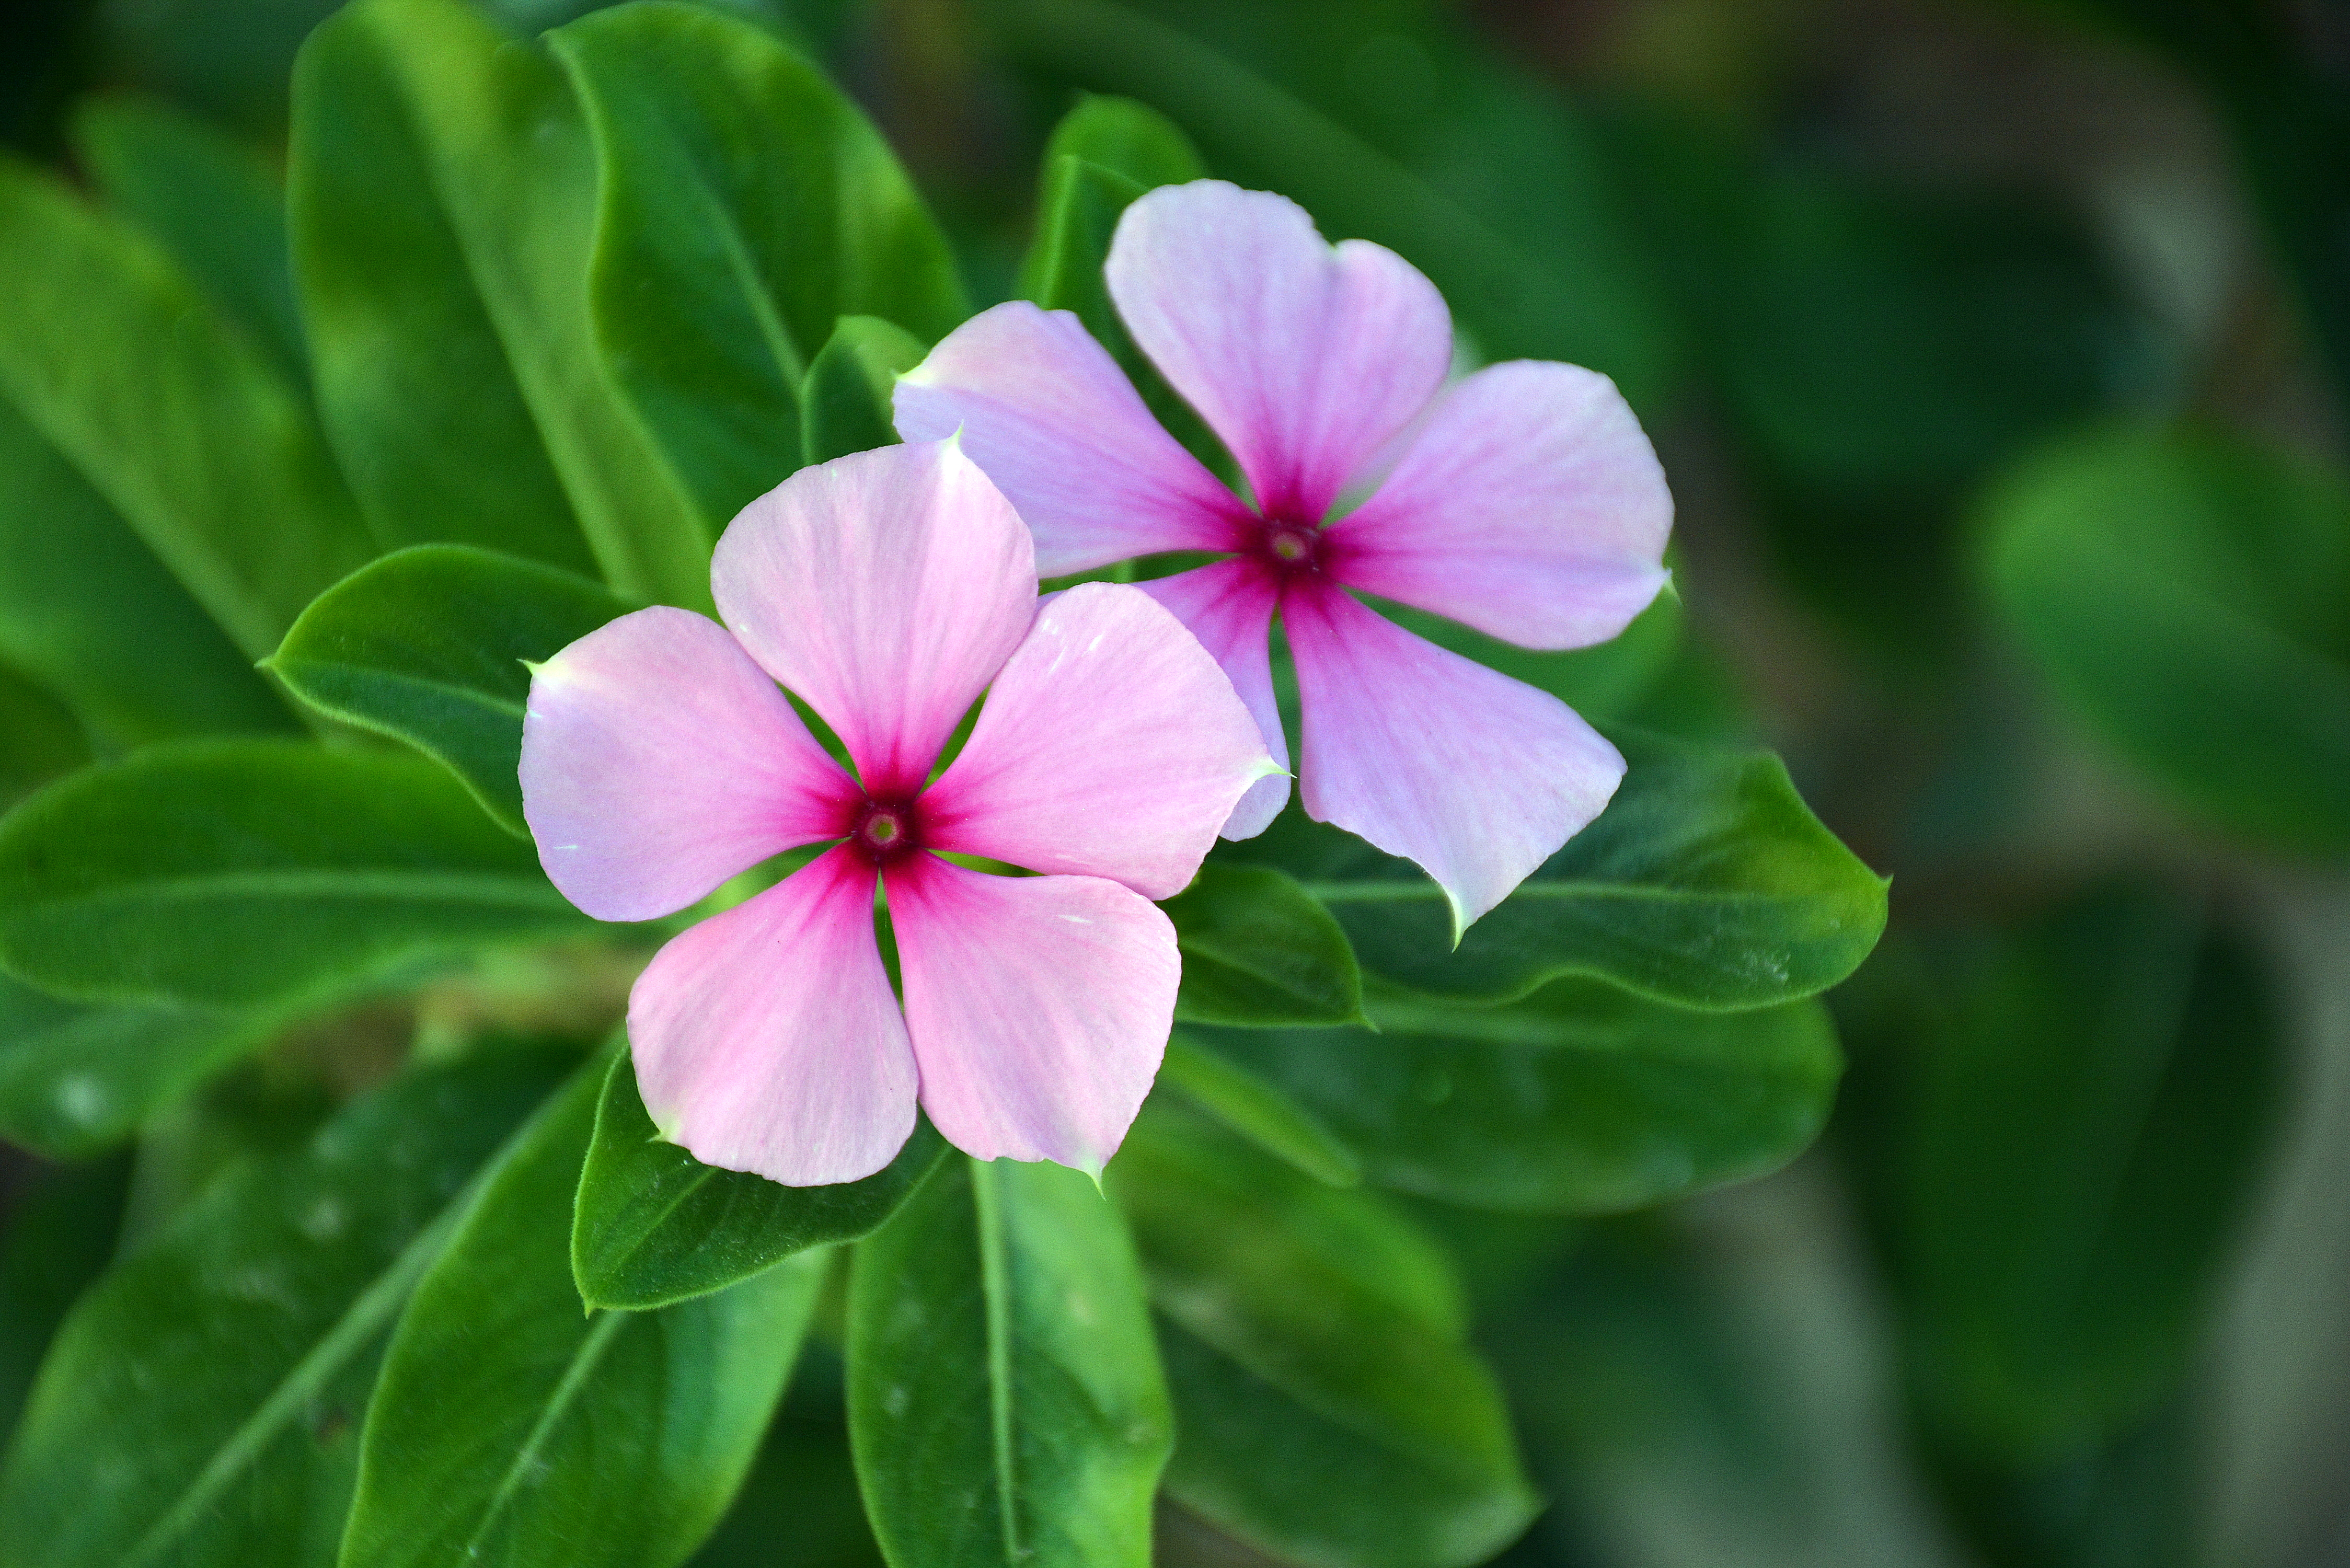
flower, green, parc, fruit, garden, petal, plants, pink, close up, flowering plant, macro photography, periwinkle, plant stem, herbaceous plant, wildflower, perennial plant, pollen, pinks, touch me not, geraniums